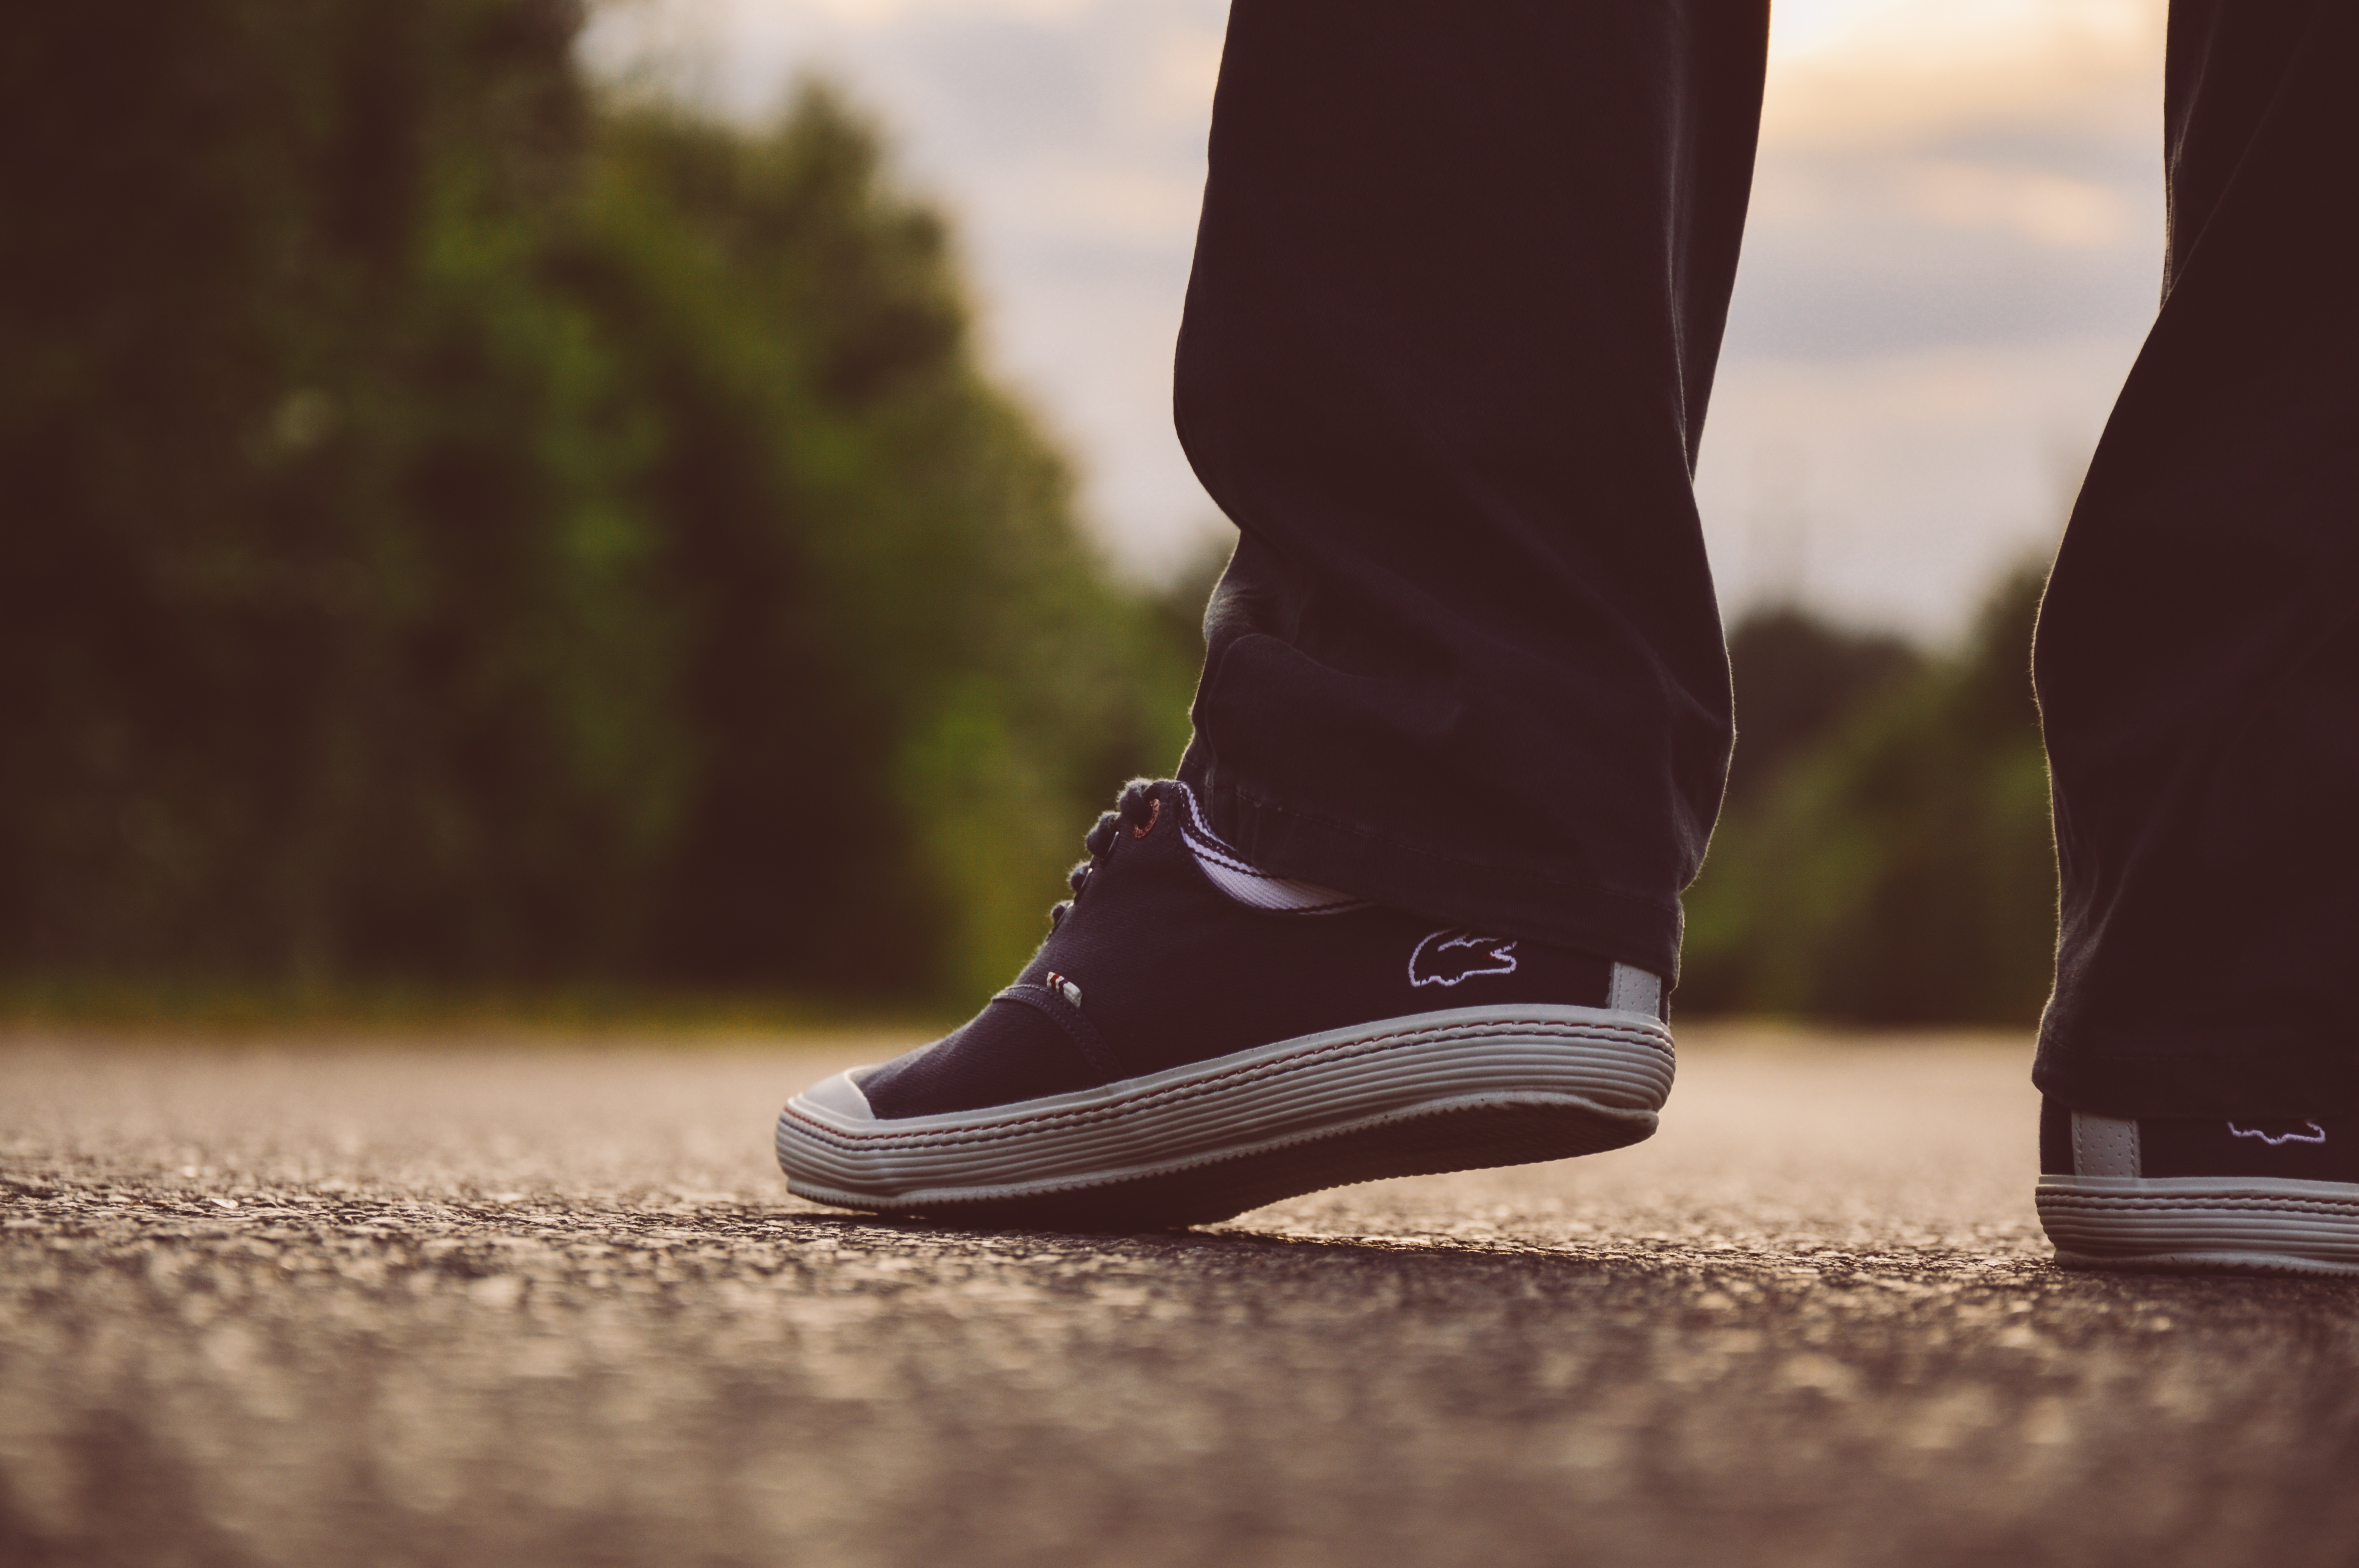
shoe, white, leather, ground, pavement, boot, leg, spring, color, brown, fashion, black, lifestyle, human body, shoes, sneakers, footwear, lacoste